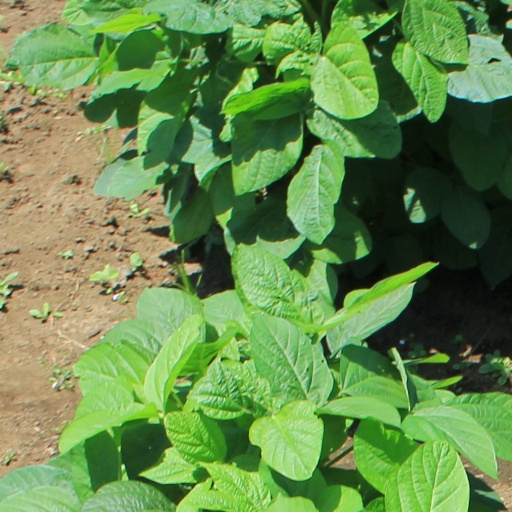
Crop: soybean